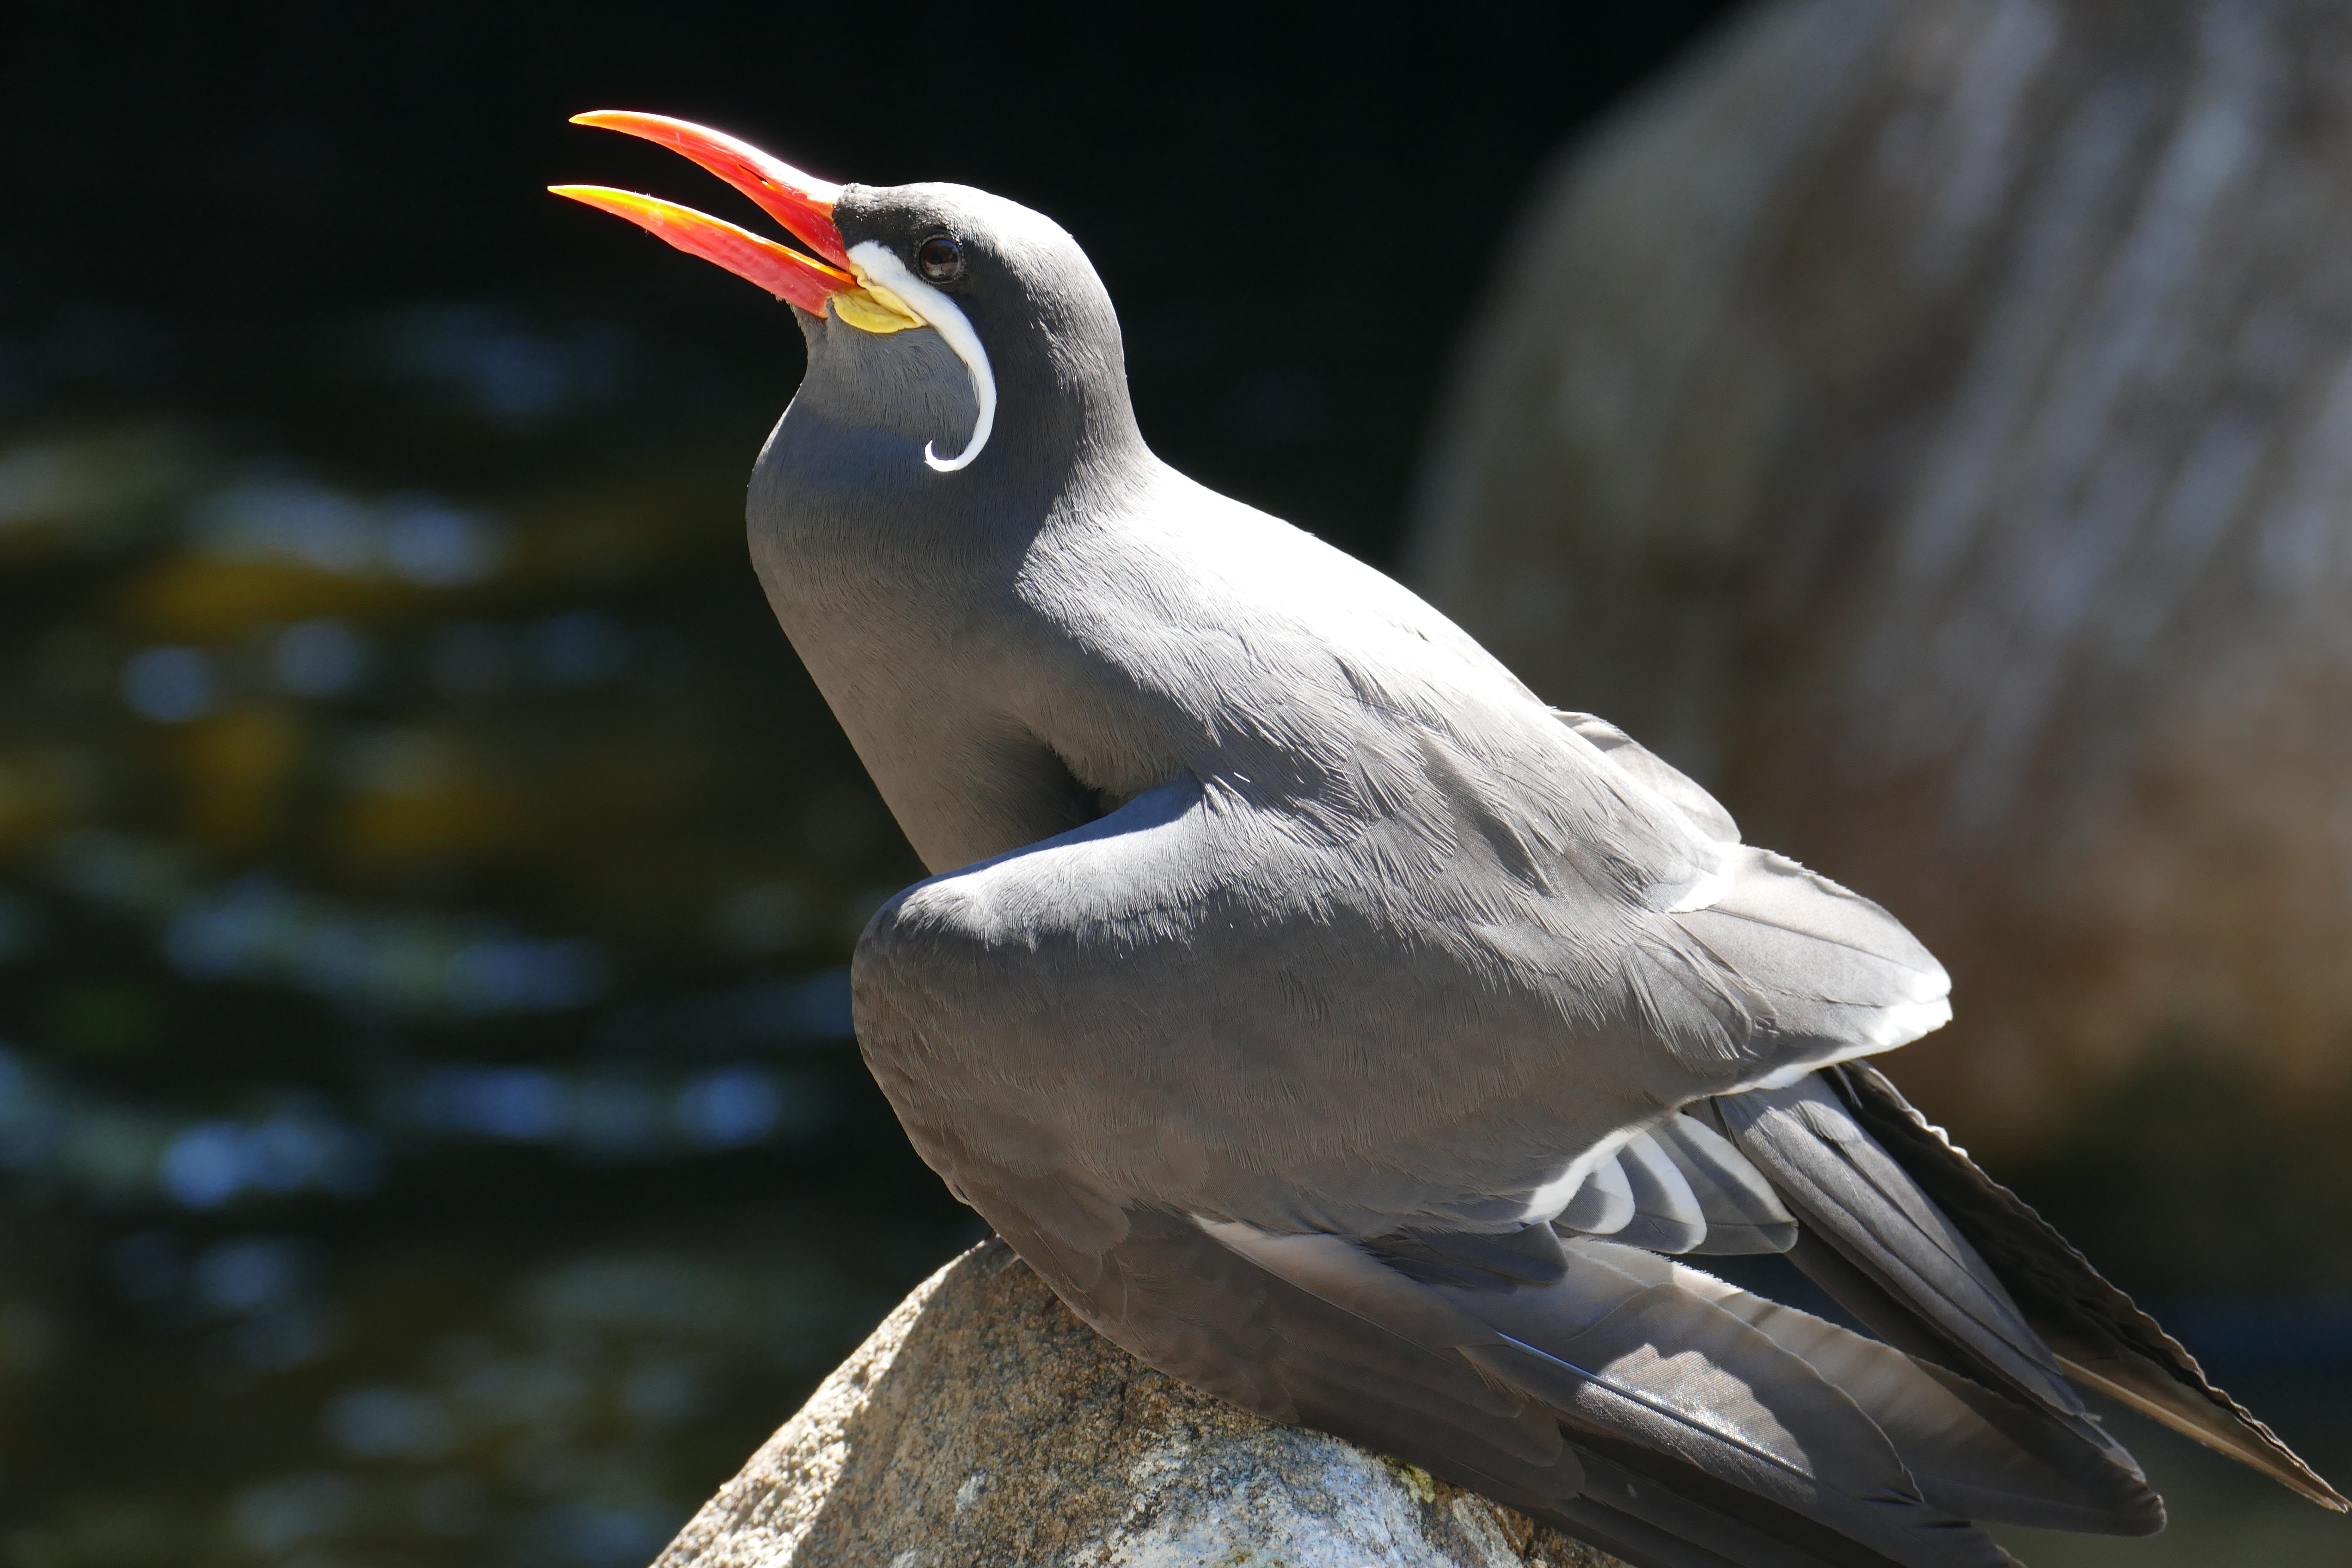
nature, bird, wing, pelican, seabird, wildlife, zoo, beak, fauna, plumage, vertebrate, creature, bill, exotic, bird park, suliformes